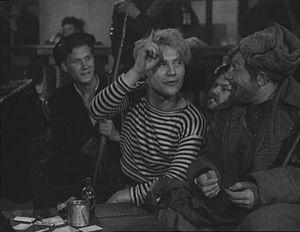
Mark Bernes ou Marc Bernes, né le 25 septembre 1911 à Nijyn, Gouvernement de Tchernigov, Empire russe et mort le 16 août 1969 à Moscou, Union soviétique est un acteur et chanteur soviétique d'origine juive qui a interprété certaines des chansons les plus poignantes sur la Seconde Guerre mondiale, parmi lesquelles Sombre Nuit et Les Grues.